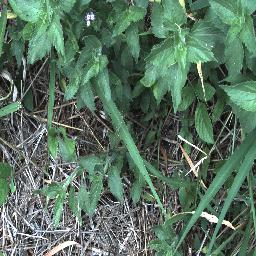
Label: siam_weed